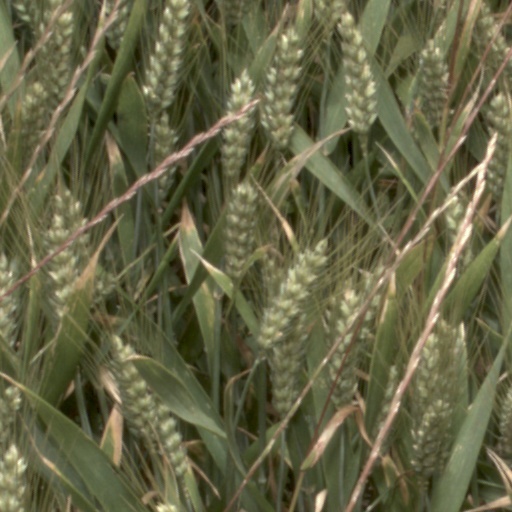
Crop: wheat